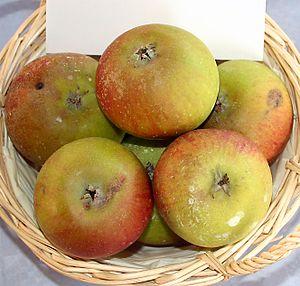
Prima est un cultivar de pommier domestique obtenu aux États-Unis en 1963 et diffusé en 1970.